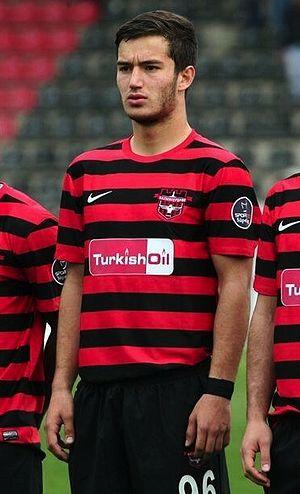
Oğulcan Çağlayan, né le 22 mars 1996 à Ankara, est un footballeur turc évoluant au poste d'attaquant au Çaykur Rizespor.